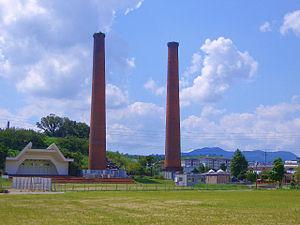
Tagawa est une ville située dans la préfecture de Fukuoka, sur l'île de Kyūshū, au Japon.